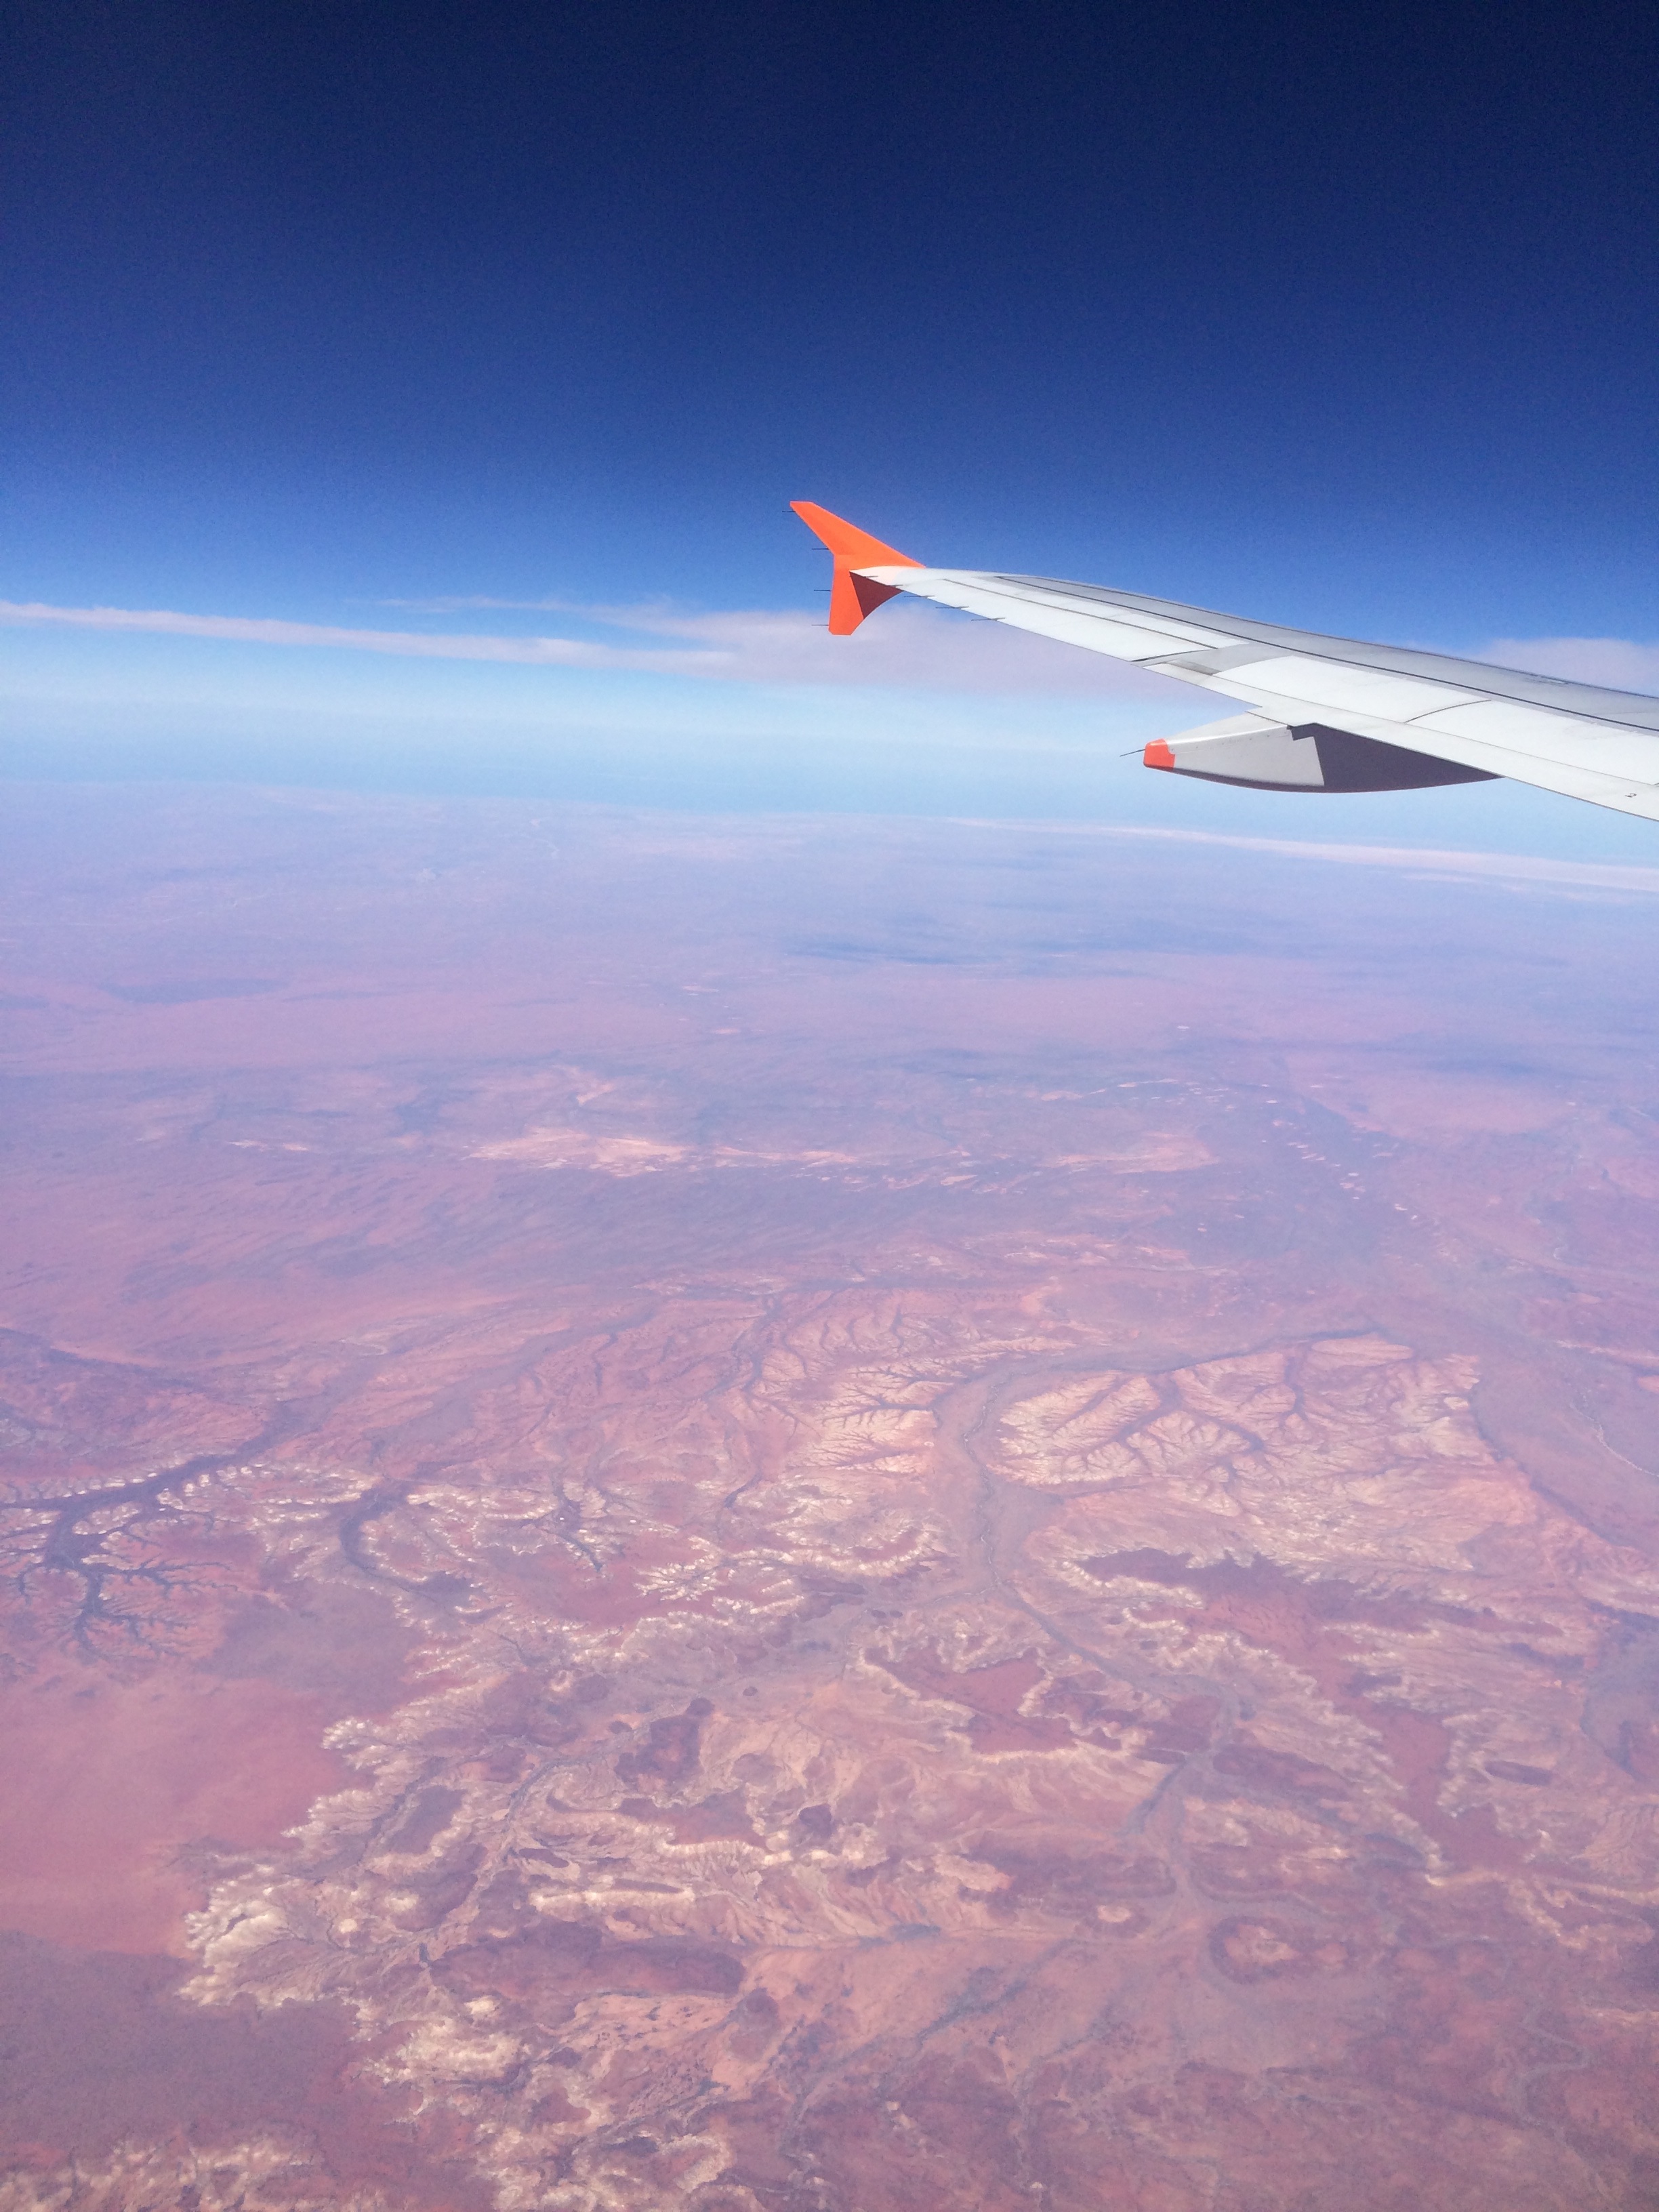
landscape, sea, outdoor, horizon, wing, cloud, sky, desert, view, atmosphere, travel, airplane, aircraft, reflection, vehicle, aviation, flight, scenery, tourism, desert landscape, aerial photography, atmosphere of earth